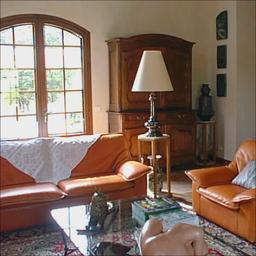
Room type: livingroom